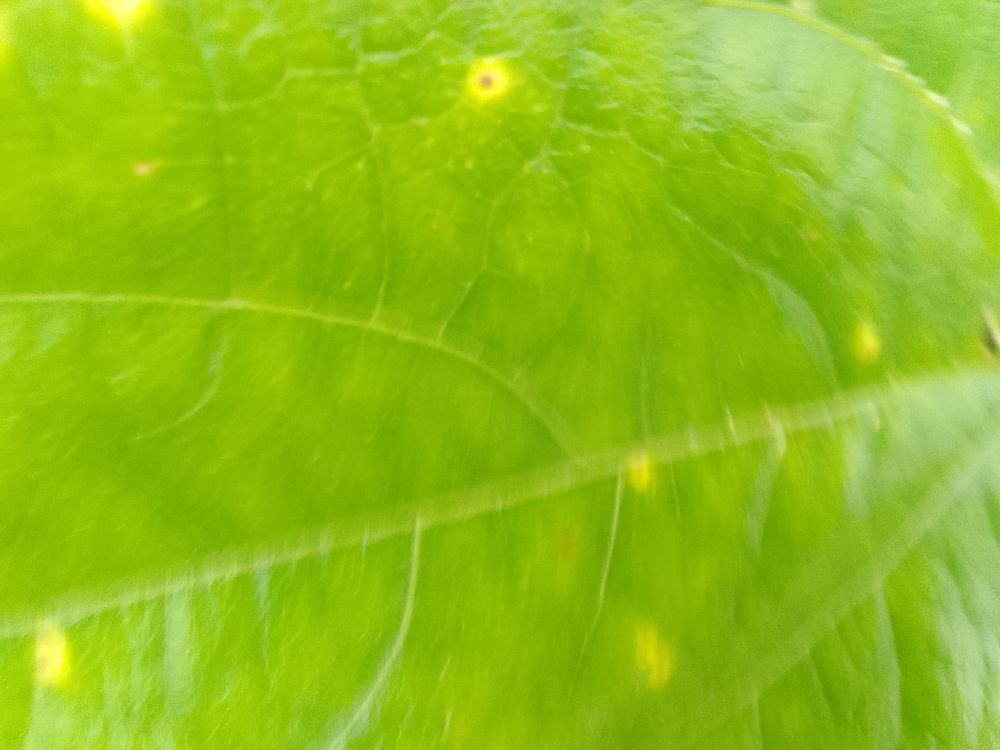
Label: rust